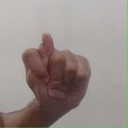
अक्षर: ट